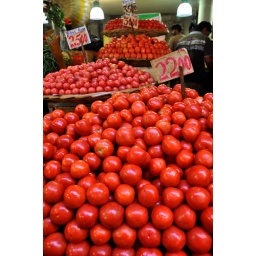
Fresh fruit and vegetables at the market in Port Louis, Mauritius.